Soviet destroyer Sposobny (1970)

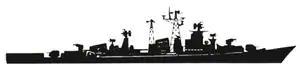
A United States Navy-produced profile drawing of a Kashin-class destroyer

"Sposobny" was one of the second series of her class of twenty Soviet Designation Project 61 Berkut A (NATO reporting name Kashin-class) destroyers. The vessels were initially designated as guard ships, but in 1966 were reclassified as Large Anti-Submarine Ships. All surviving ships, including "Sposobny", were again reclassified as guard ships in January 1992. The class was built to replace the and , which had been rendered obsolete by the advent of guided missiles. It was designed to defend larger warships and transports against low-flying aircraft, cruise missiles, and submarines, though the anti-submarine role ultimately became secondary to its air defense mission. They were the first class of Soviet warships designed to survive a nuclear explosion, and as a result had the main ship control station on the lower deck deep in the hull, separate from the enclosed bridge.